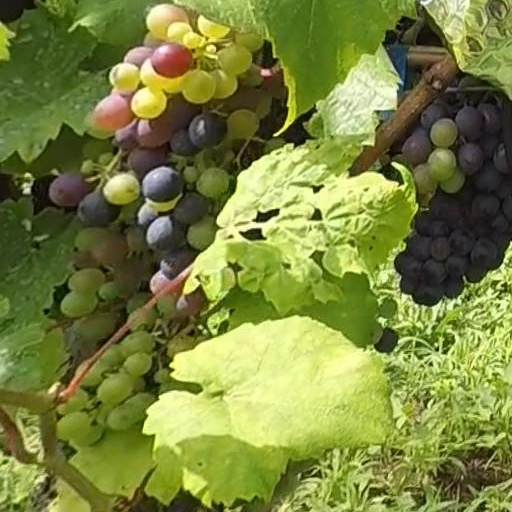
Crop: grape